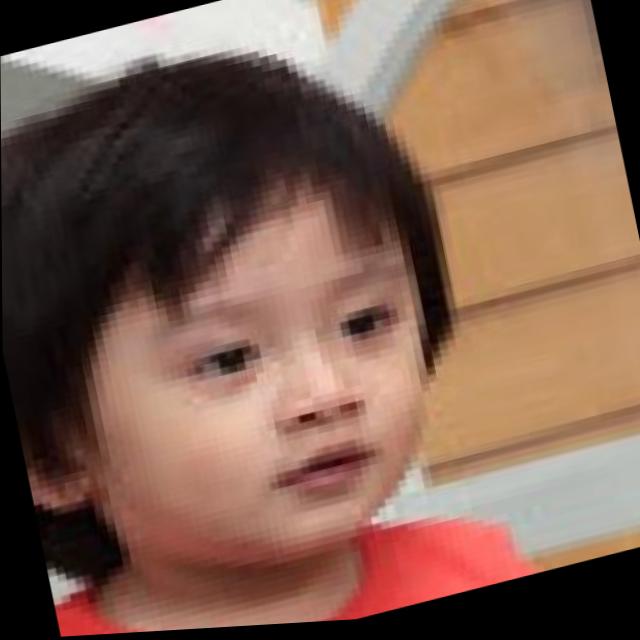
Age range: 0-12